Noel Padgham-Purich

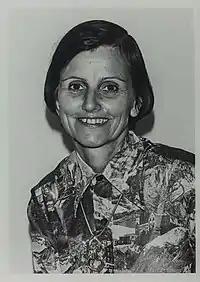
Padgham-Purich in 1979

Cecilia Noel Padgham-Purich (born 25 December 1927) is an Australian former politician. She was a member of the Northern Territory Legislative Assembly from 1977 to 1997, representing Tiwi until 1983, Koolpinyah until 1990 and Nelson thereafter.